Philip I, Margrave of Baden

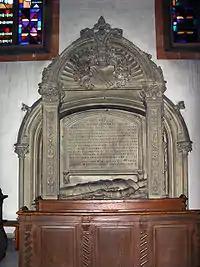
grave of Philip I of Baden

The grave of the Margrave Philip I of Baden is located in the Collegiate Church in Baden-Baden.